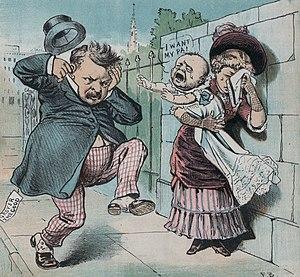
La première présidence de Grover Cleveland débuta le 4 mars 1885, date de l'investiture de Grover Cleveland en tant que 22ᵉ président des États-Unis, et prit fin le 4 mars 1889. Premier démocrate élu après la guerre de Sécession, Cleveland est le seul président américain à avoir effectué deux mandats non consécutifs. Il est donc à la fois le 22ᵉ et le 24ᵉ président. Vainqueur de l'élection présidentielle de 1884 face à James G. Blaine, il fut battu à celle de 1888 par Benjamin Harrison avant de prendre sa revanche sur ce dernier en 1892.
Stephen Grover Cleveland, dit Grover Cleveland, né le 18 mars 1837 à Caldwell et mort le 24 juin 1908 à Princeton, est un homme d'État américain, 22ᵉ et 24ᵉ président des États-Unis. Il est le seul président à avoir été élu pour deux mandats non consécutifs de 1885 à 1889 et de 1893 à 1897 et est donc le seul à être compté deux fois dans le décompte des présidents. Originaire du New Jersey, il gravit les échelons de la politique locale en devenant successivement shérif, puis maire de Buffalo et enfin gouverneur de l'État de New York. Il remporte le vote populaire aux élections de 1884, 1888 et 1892 et est le seul président démocrate élu lors de la période de domination républicaine de 1860 à 1912.